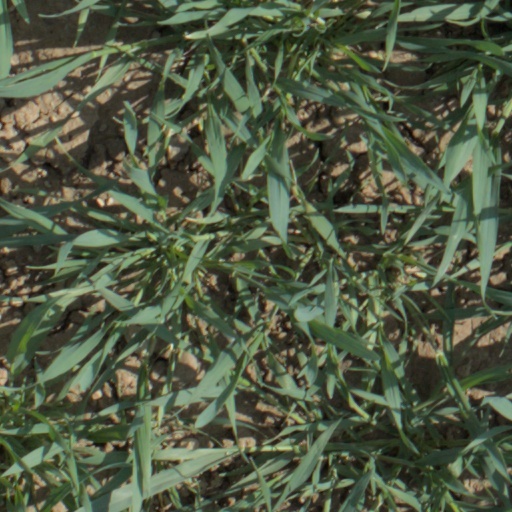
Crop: wheat